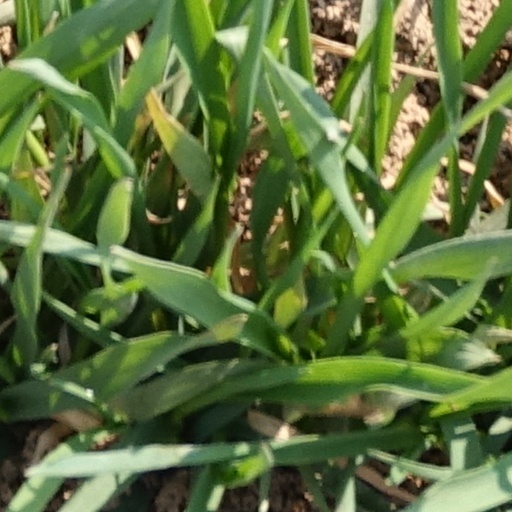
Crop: wheat